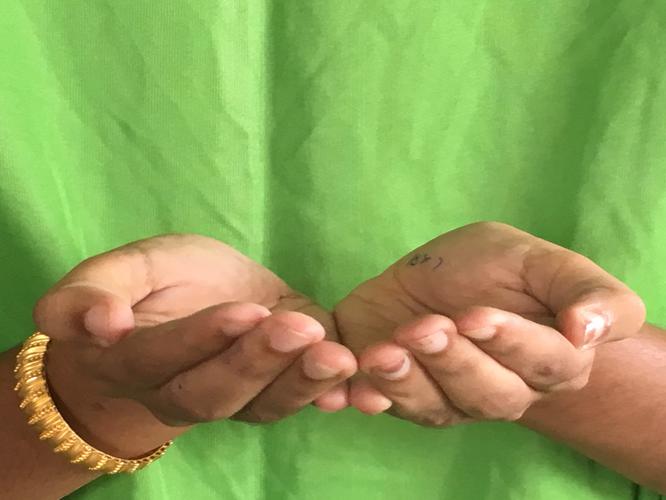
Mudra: Pushpaputa
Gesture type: double_hand